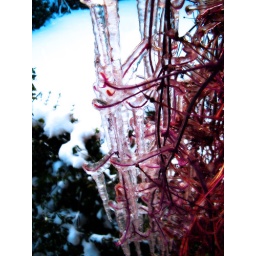
some part of a iced plant hanging in front of my window